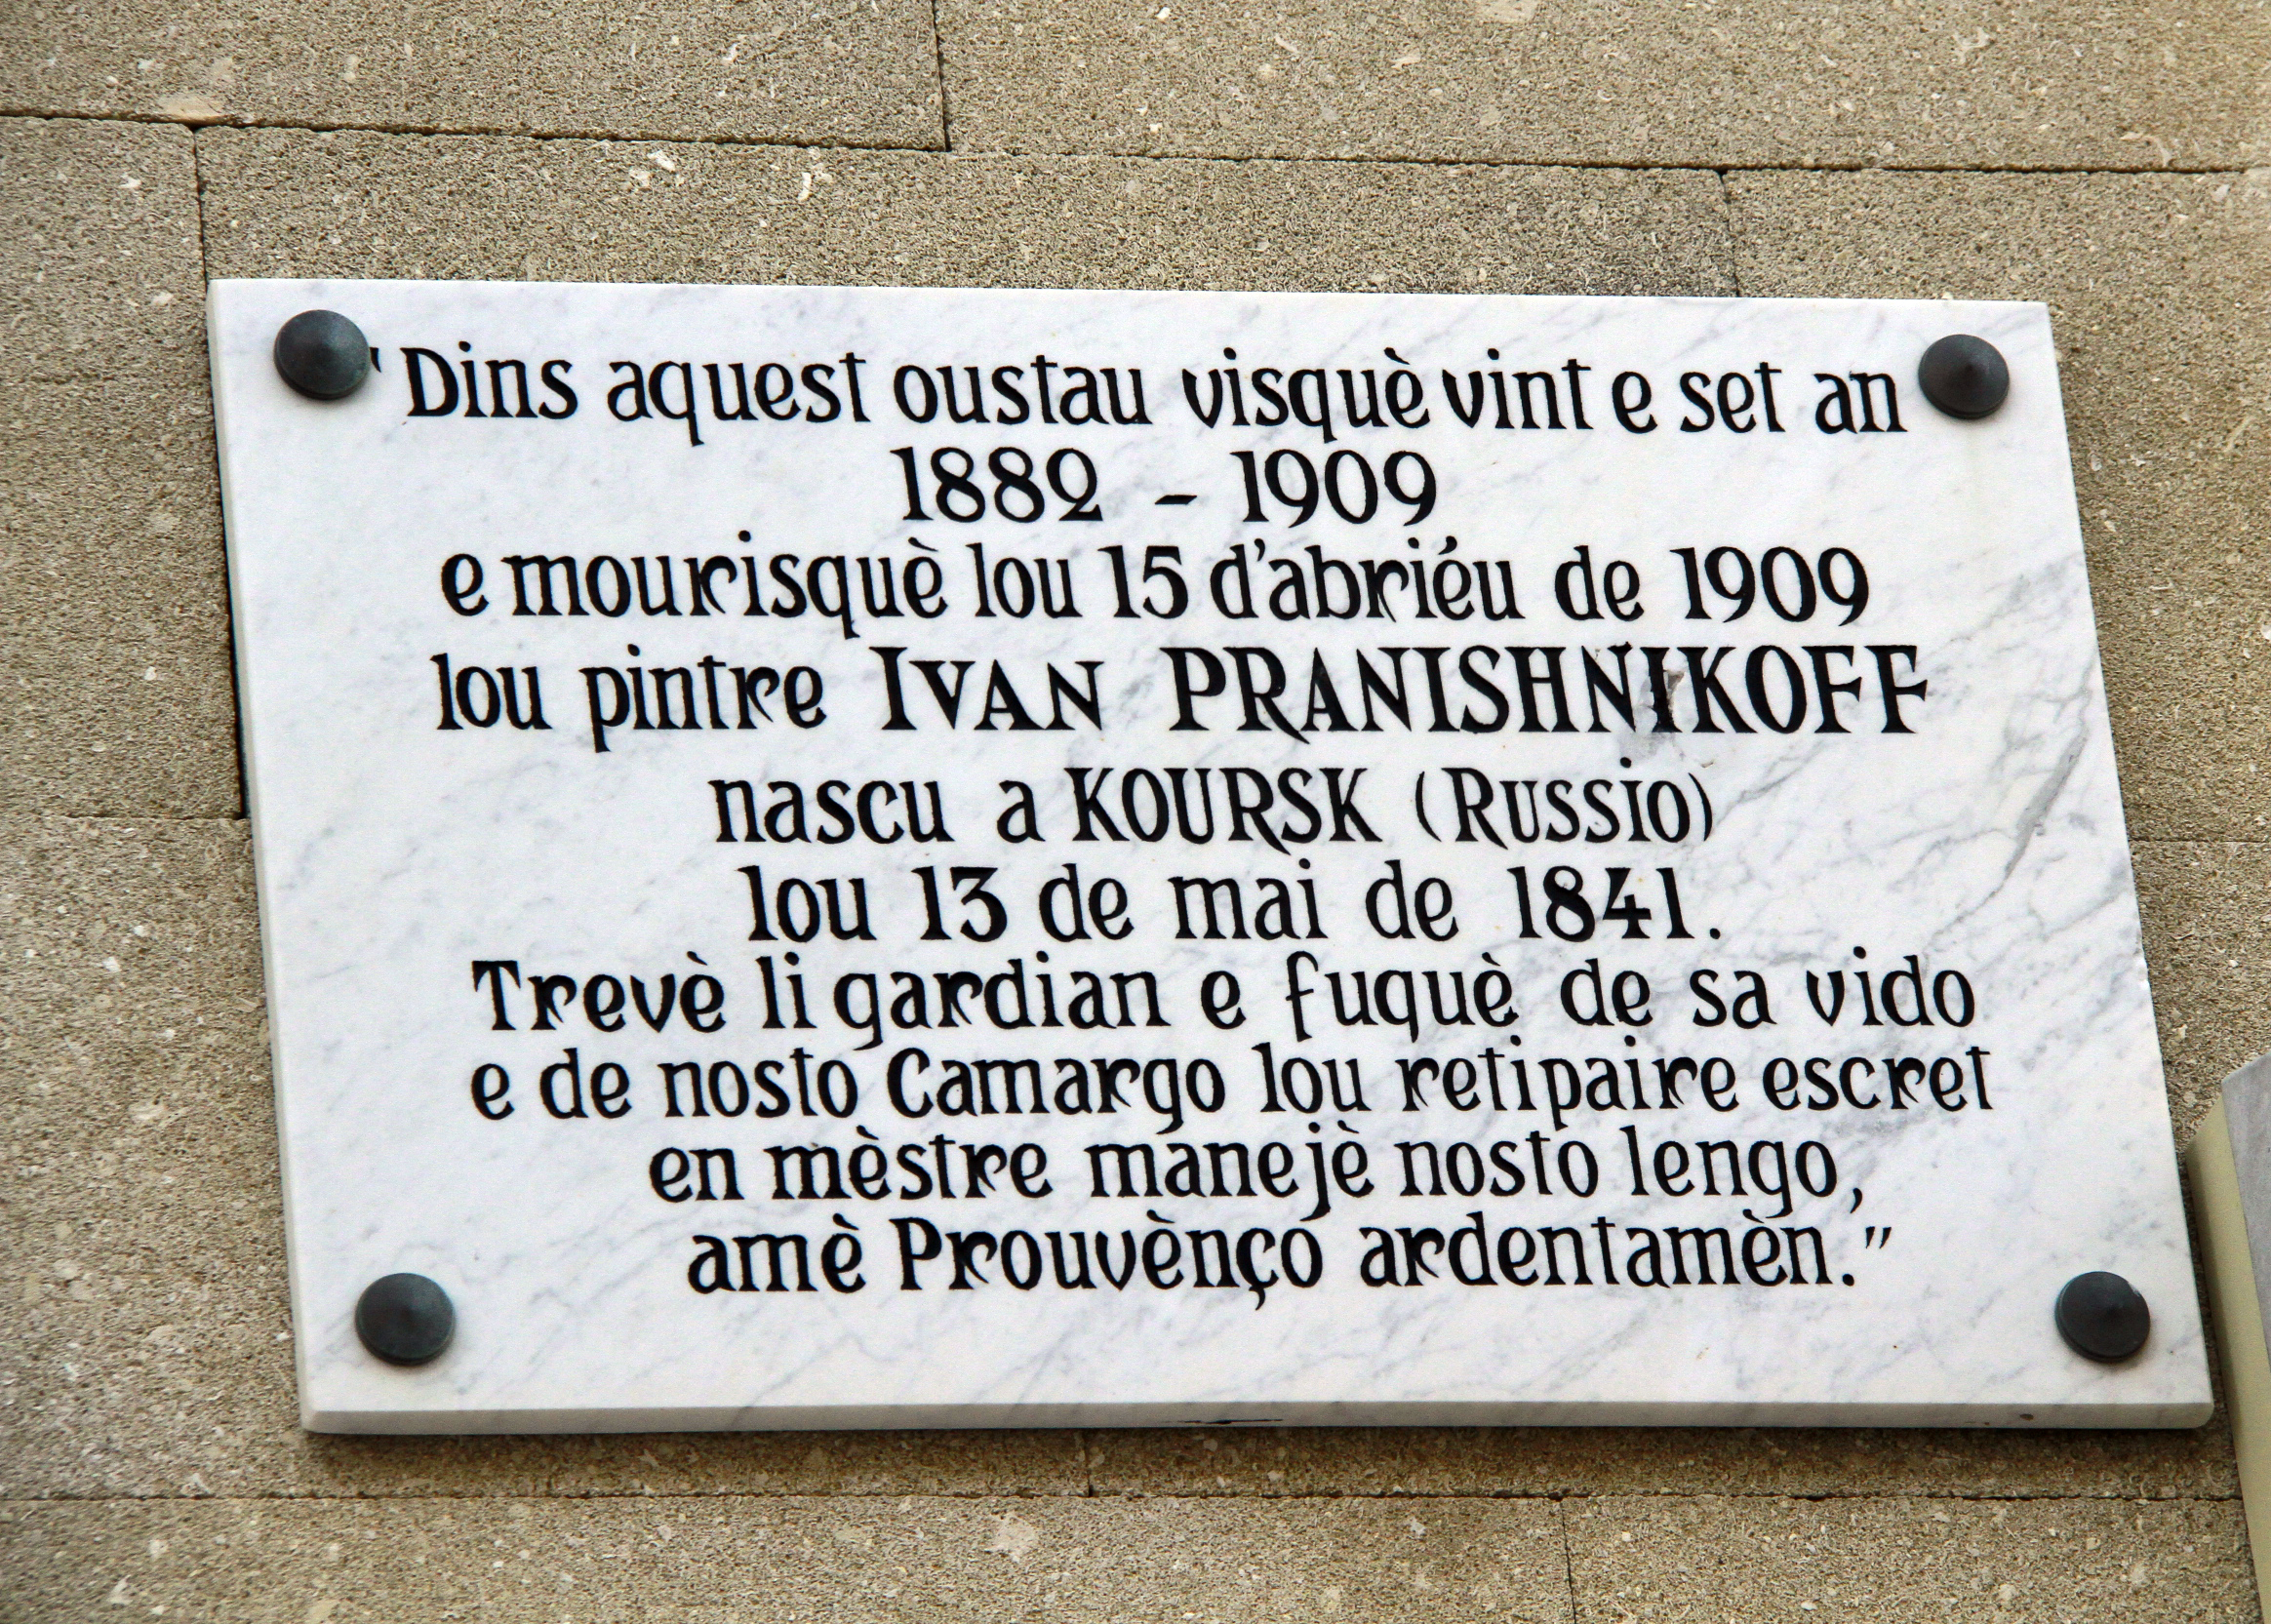
number, france, sign, europe, street sign, signage, label, font, memorial, midi, text, provence, peintre, camargue, saintesmariesdelamer, mermditerrane, flibrige, langueprovenale, commemorative plaque, house numbering